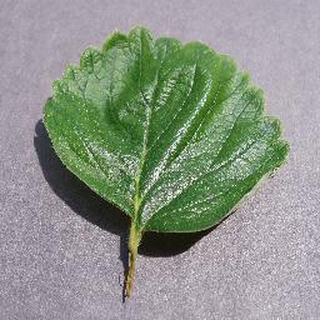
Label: healthy_strawberry